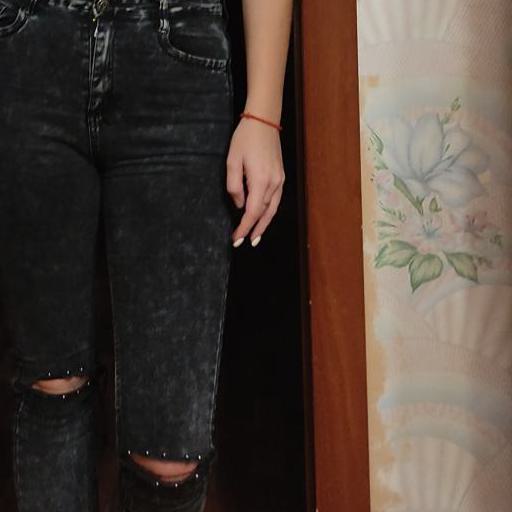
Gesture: no_gesture